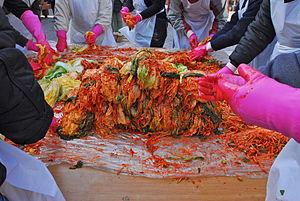
Le kimchi est un mets traditionnel coréen composé de piments et de légumes lacto-fermentés, c'est-à-dire trempés dans de la saumure pendant plusieurs semaines jusqu'au développement d'une acidité.